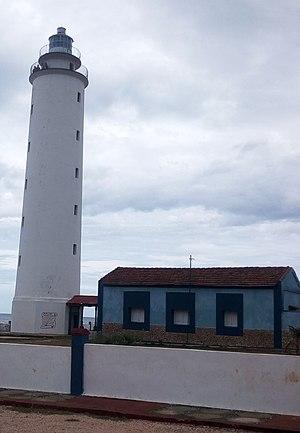
Liste des phares de Cuba : De nombreux phares cubains ne sont pas automatisés et des gardiens sont sur place dans la plupart des endroits. Certaines des stations sont composées de gardiens civils, mais certaines sont des postes militaires strictement limités.
Le phare de Punta Maisí est un phare actif situé sur Punta Maisí à Maisí, à l'extrémité sud-est de la province de Guantánamo, à Cuba.